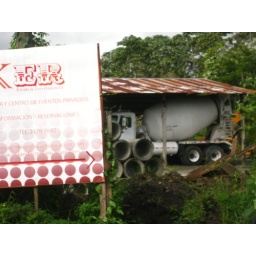
i think they built the roof over the cement truck